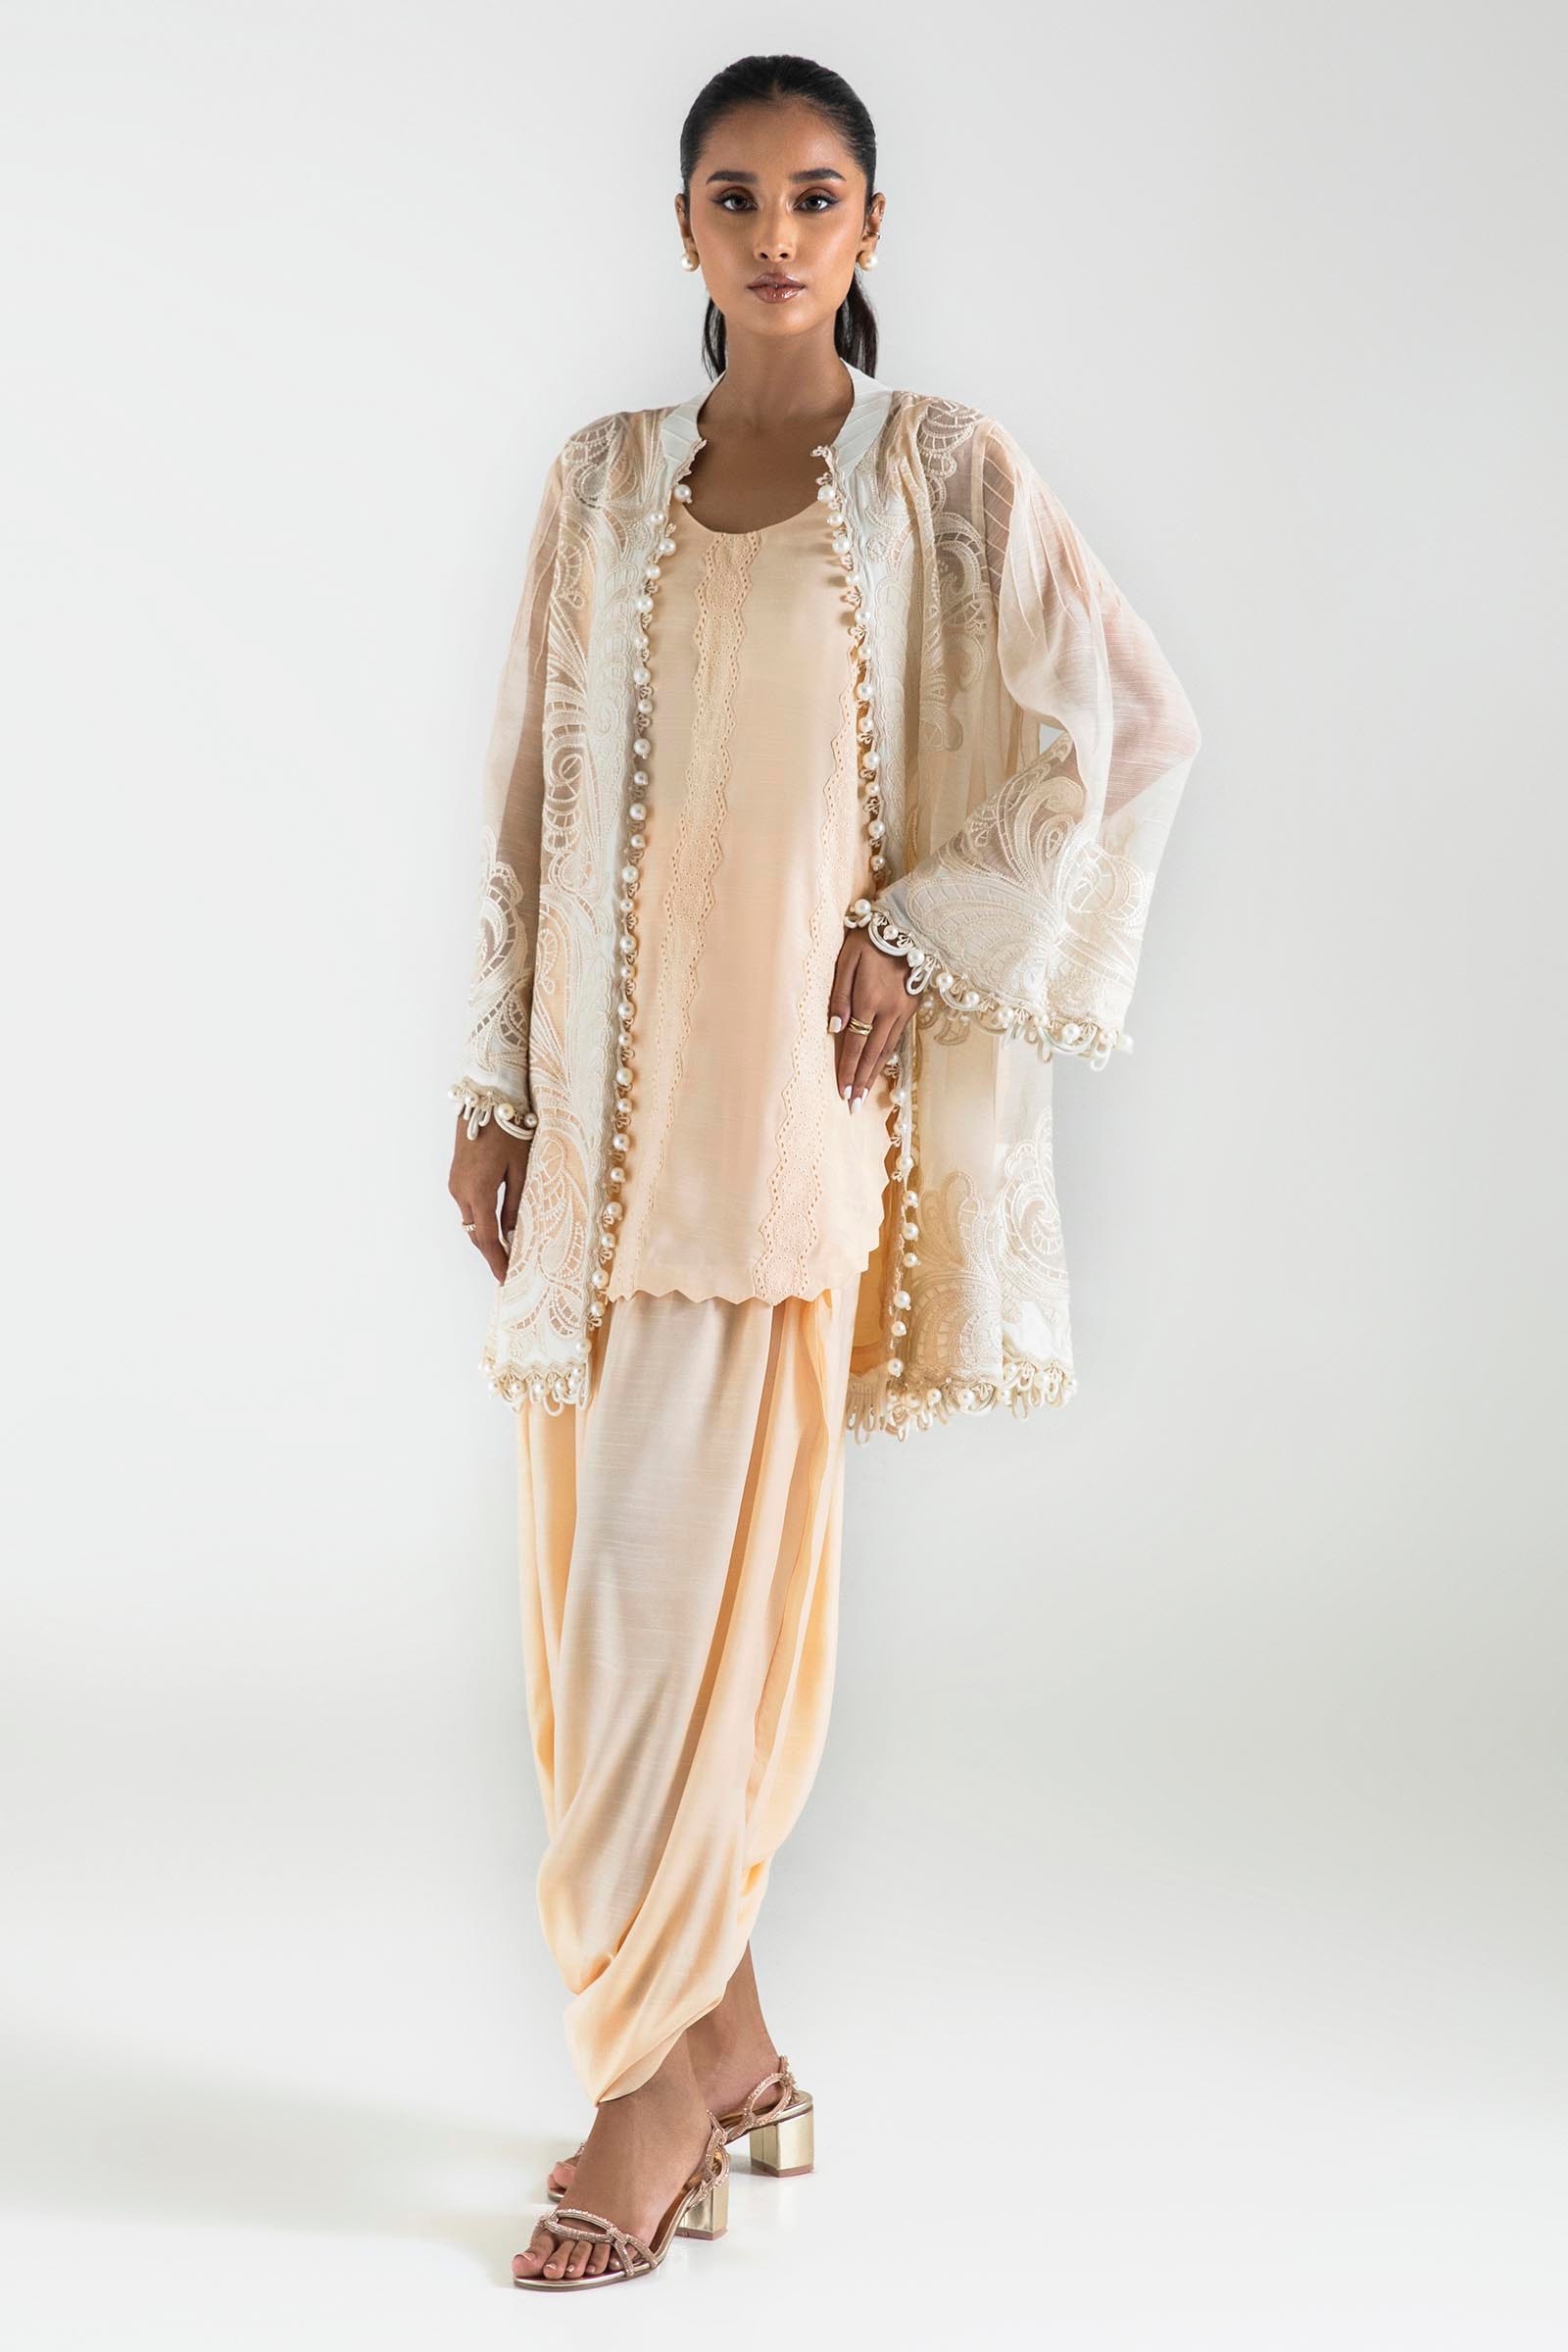
peach kalpana kurta